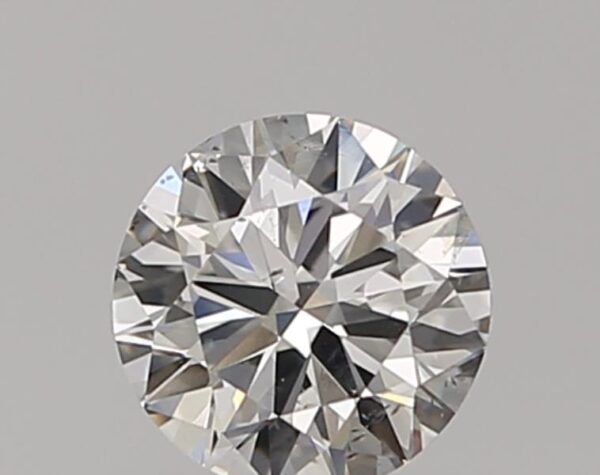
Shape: round
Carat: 0.5
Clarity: SI2
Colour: G
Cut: VG
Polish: EX
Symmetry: GD
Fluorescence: N
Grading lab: GIA
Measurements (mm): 5.07 x 5.1 x 3.08